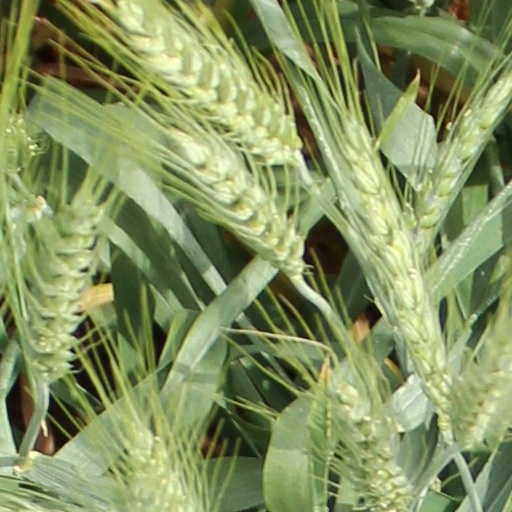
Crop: wheat